Werner Hoyer

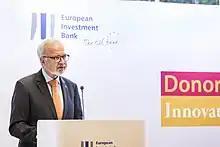
European Investment Bank president Hoyer at a Donor's conference in 2019

On the basis of a nomination by the German government, Hoyer was appointed as President and Member of the Management Committee of the European Investment Bank in 2012, succeeding Philippe Maystadt. His competitors for the post were Maystadt himself and Magdalena Álvarez, at the time one of the EIB's eight vice-presidents. In 2017, Hoyer was re-appointed for a second six-year term.